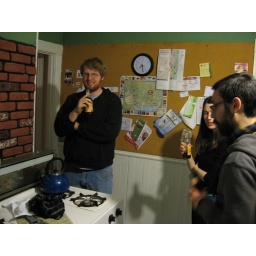
Nate, Jessica, and Scott gather around the stove to marvel around the melted kitchen timer. and drink our delicious beer.